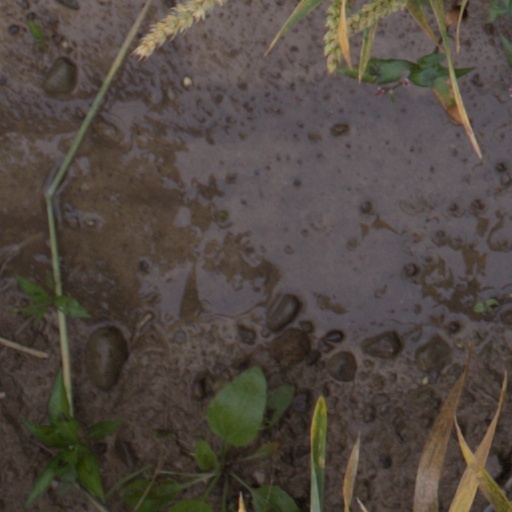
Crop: wheat